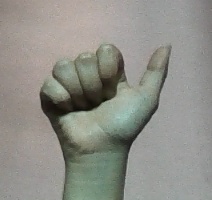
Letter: dhad